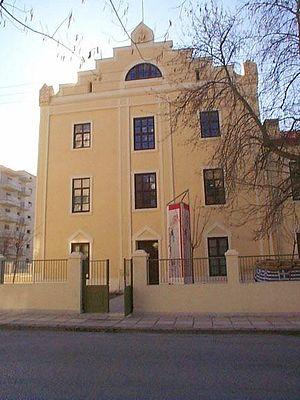
Le Musée national d’art contemporain de Thessalonique est un musée d'État établi à Thessalonique, en Macédoine-Centrale, en Grèce.